Answer in natural language. Is countertop l x behind wooden stool? Choose between the following options: no or yes
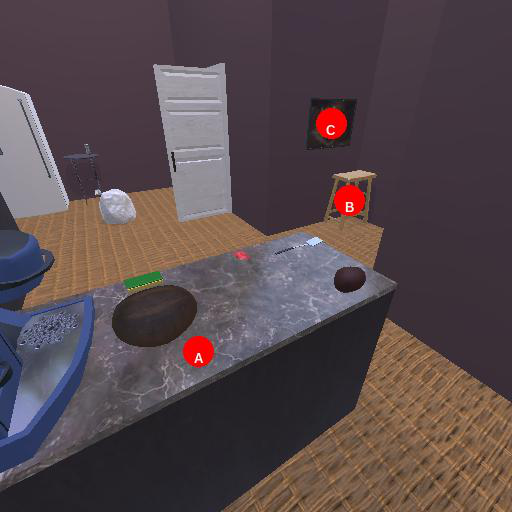
<answer>no</answer>